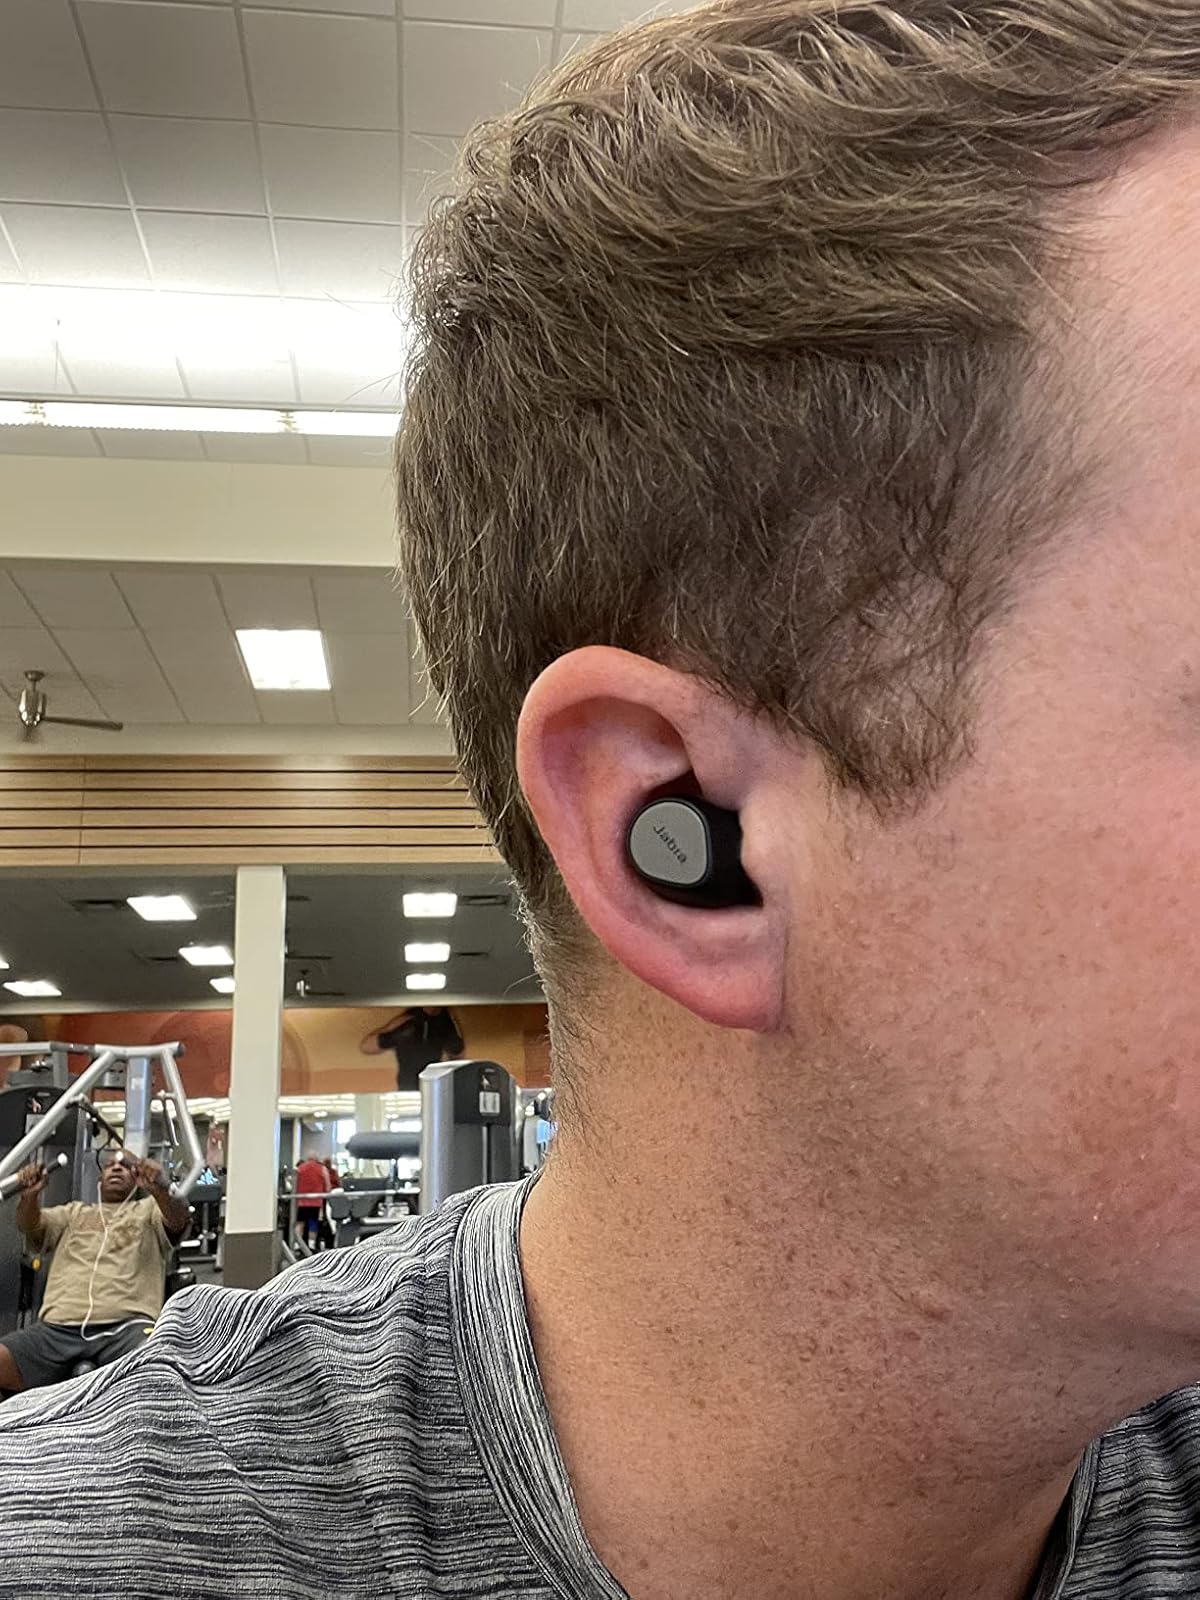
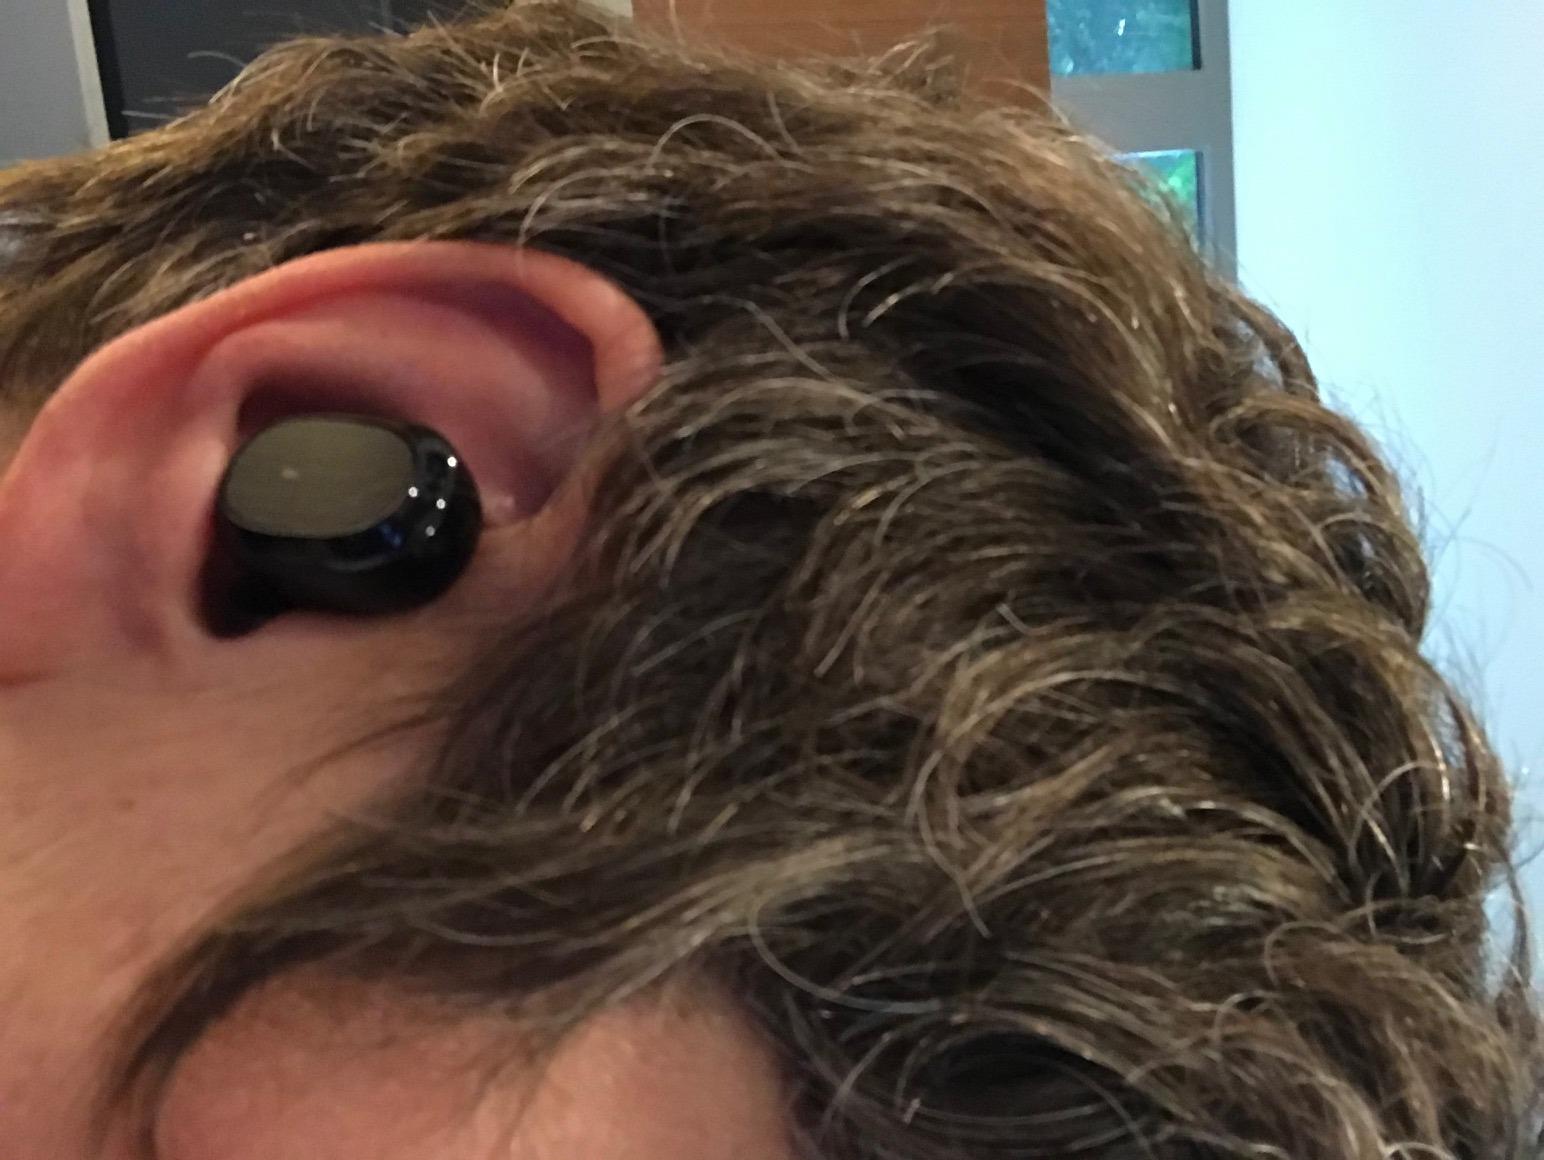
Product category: earbuds
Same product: no